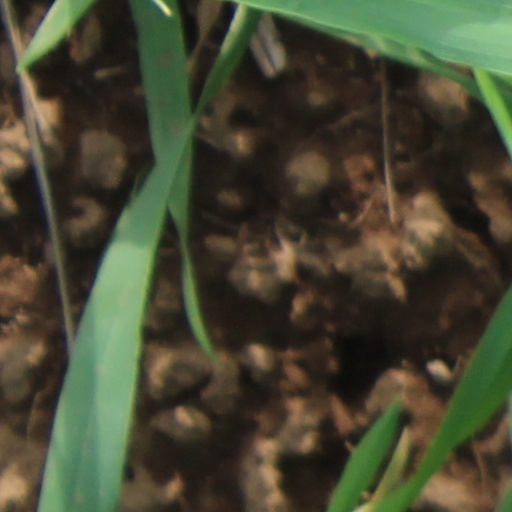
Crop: wheat